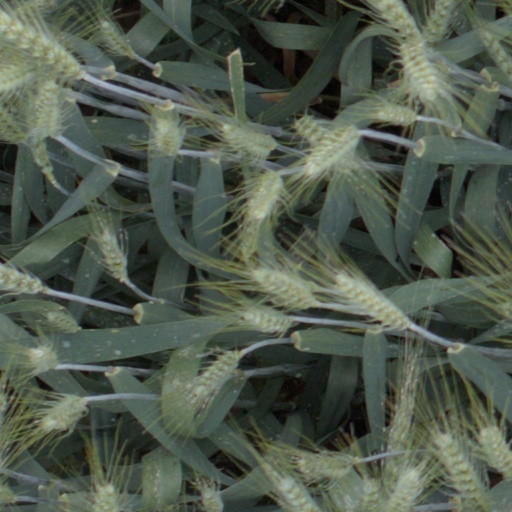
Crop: wheat